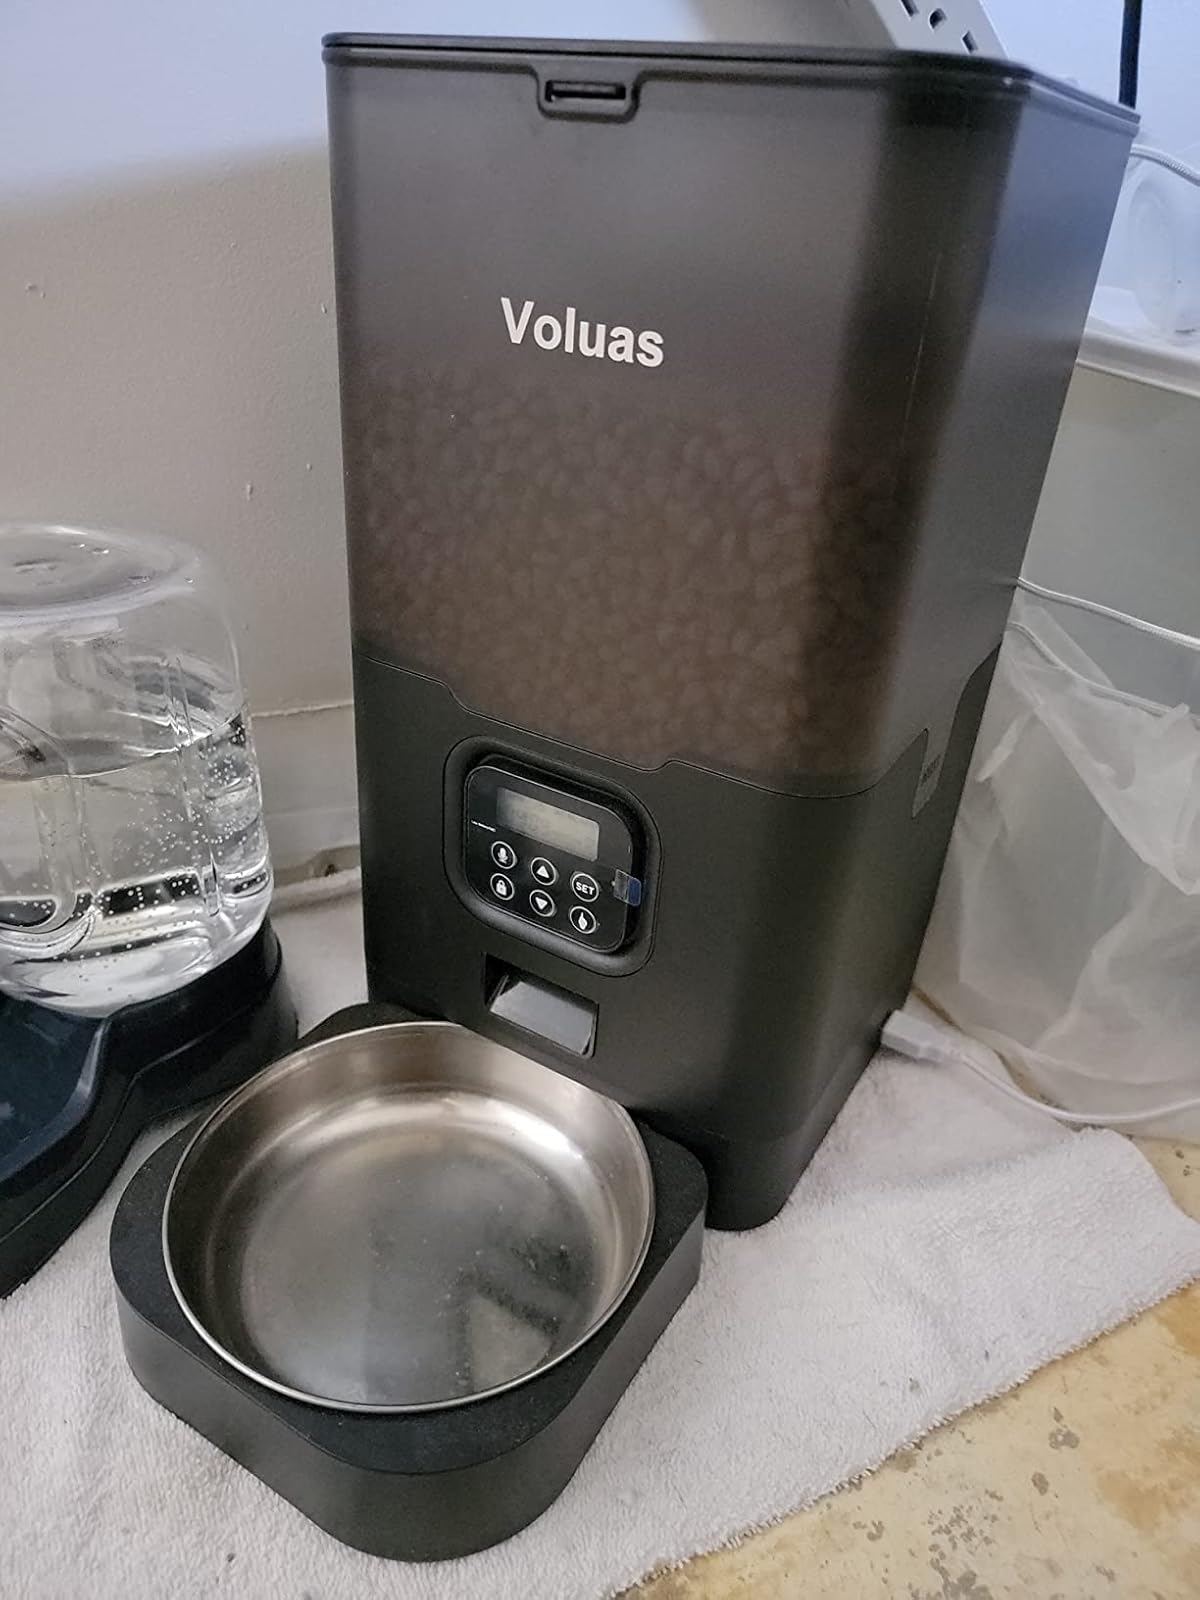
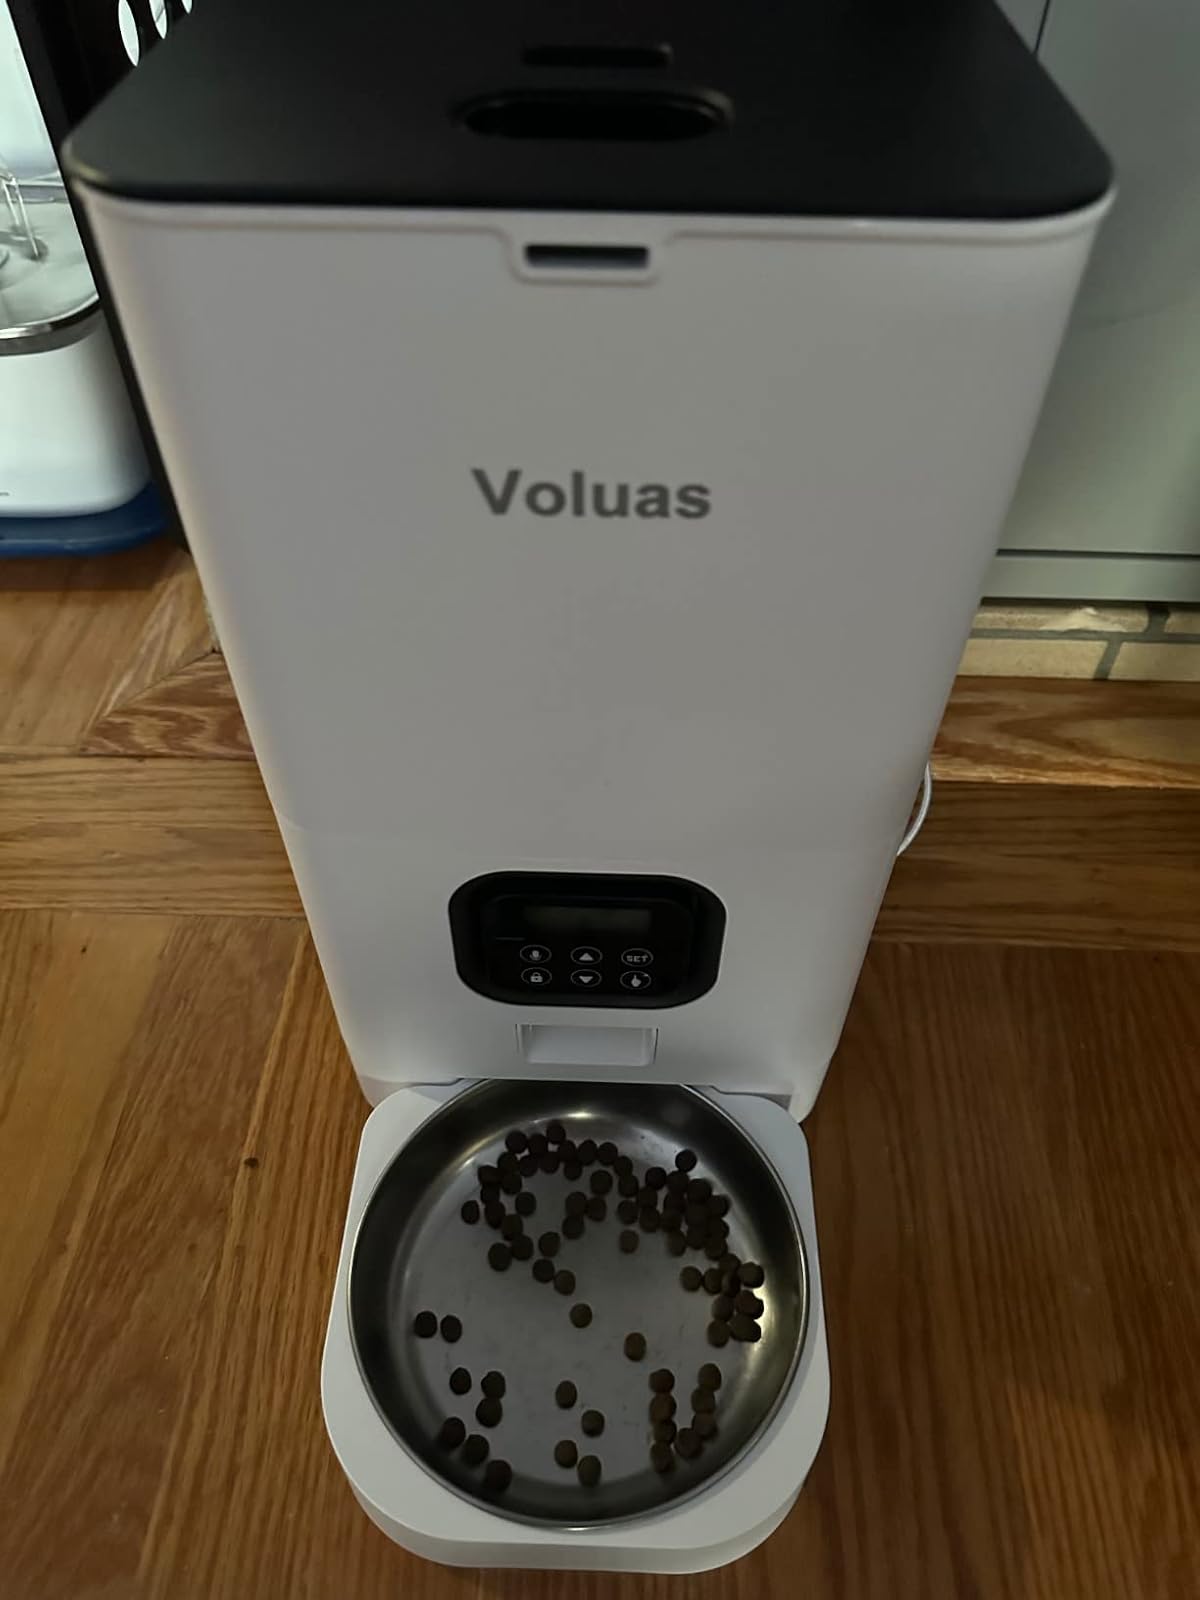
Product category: items_feeder
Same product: no